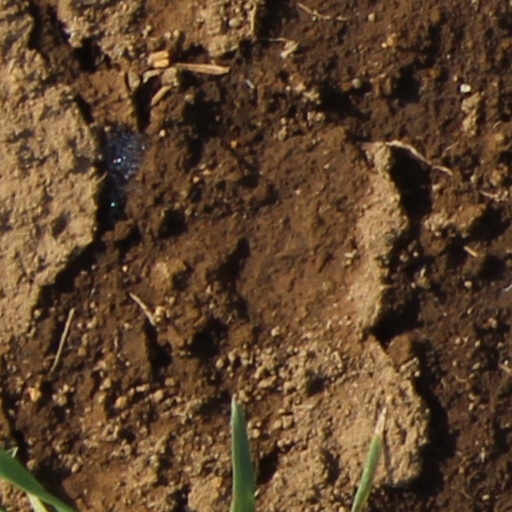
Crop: wheat